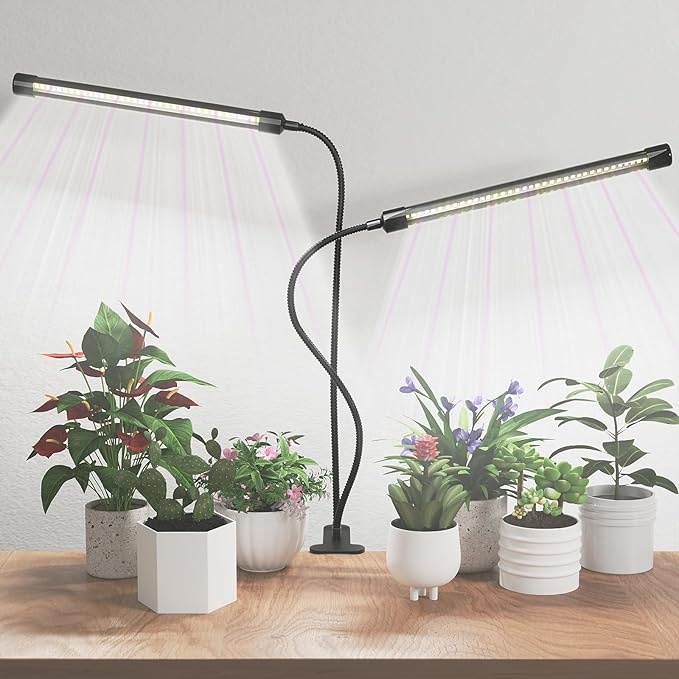
[2024 Newest] Grow Light, 6500K Full Spectrum White Red Blue 84 LED Plant Lamp Clip-on Desk for Indoor Plants Growing, 5 Dimmable Levels & Timer Setting 4/8/12H
Brand: GHodec
About This 【Upgraded Pot Light】Equipped with 5 red + 5 blue +32 white LEDs in each tube, different from only white light or red/blue grow light, is perfect for all kinds of inside plants at all growth stages. 【Auto On/Off Timing Function】With the built-in 4/8/12H timer, you can easily set any lighting schedule. The clamp grow lamp can be set to automatically turn on and off at specific times every day, promoting consistent plant growth. With 5 adjustable brightness levels, you can customize the seedling light intensity to suit different plant growth stages. 【Sturdy Gooseneck & Non-slip Clamp】The flexible gooseneck allows the white led lamp to face any direction, so the plants can get the best lighting for their growth. The aluminum structure of the lamp ensures heat dissipation, preventing the succulent light from overheating and affecting plant growth. 【High Output & Effective Spectrum】The full spectrum seed starting light with a high output of 80 watts, provides a full spectrum of light ranging from 380nm to 800nm. It is an excellent high-quality lighting solution for both professional growers and hobbyists. 【Widely Used】 You can put it on the balcony, living room, office, greenhouse and anywhere you want to put it. Also you can use it for seedlings, succulents, potted plants and especially for plants in the dark or when it rains. Each house flower light comes with 12-month warranty and 24h friendly customer service. Overview Finish Type : Brushed Base Material : Iron Product Dimensions : 1.96"D x 4.33"W x 24.17"H Item Weight : 1.6 ounces Lamp Type : Desk Lamp
Category: Home & Garden > Lawn & Garden > Gardening > Hydroponics > Grow Lighting > LED Grow Lights